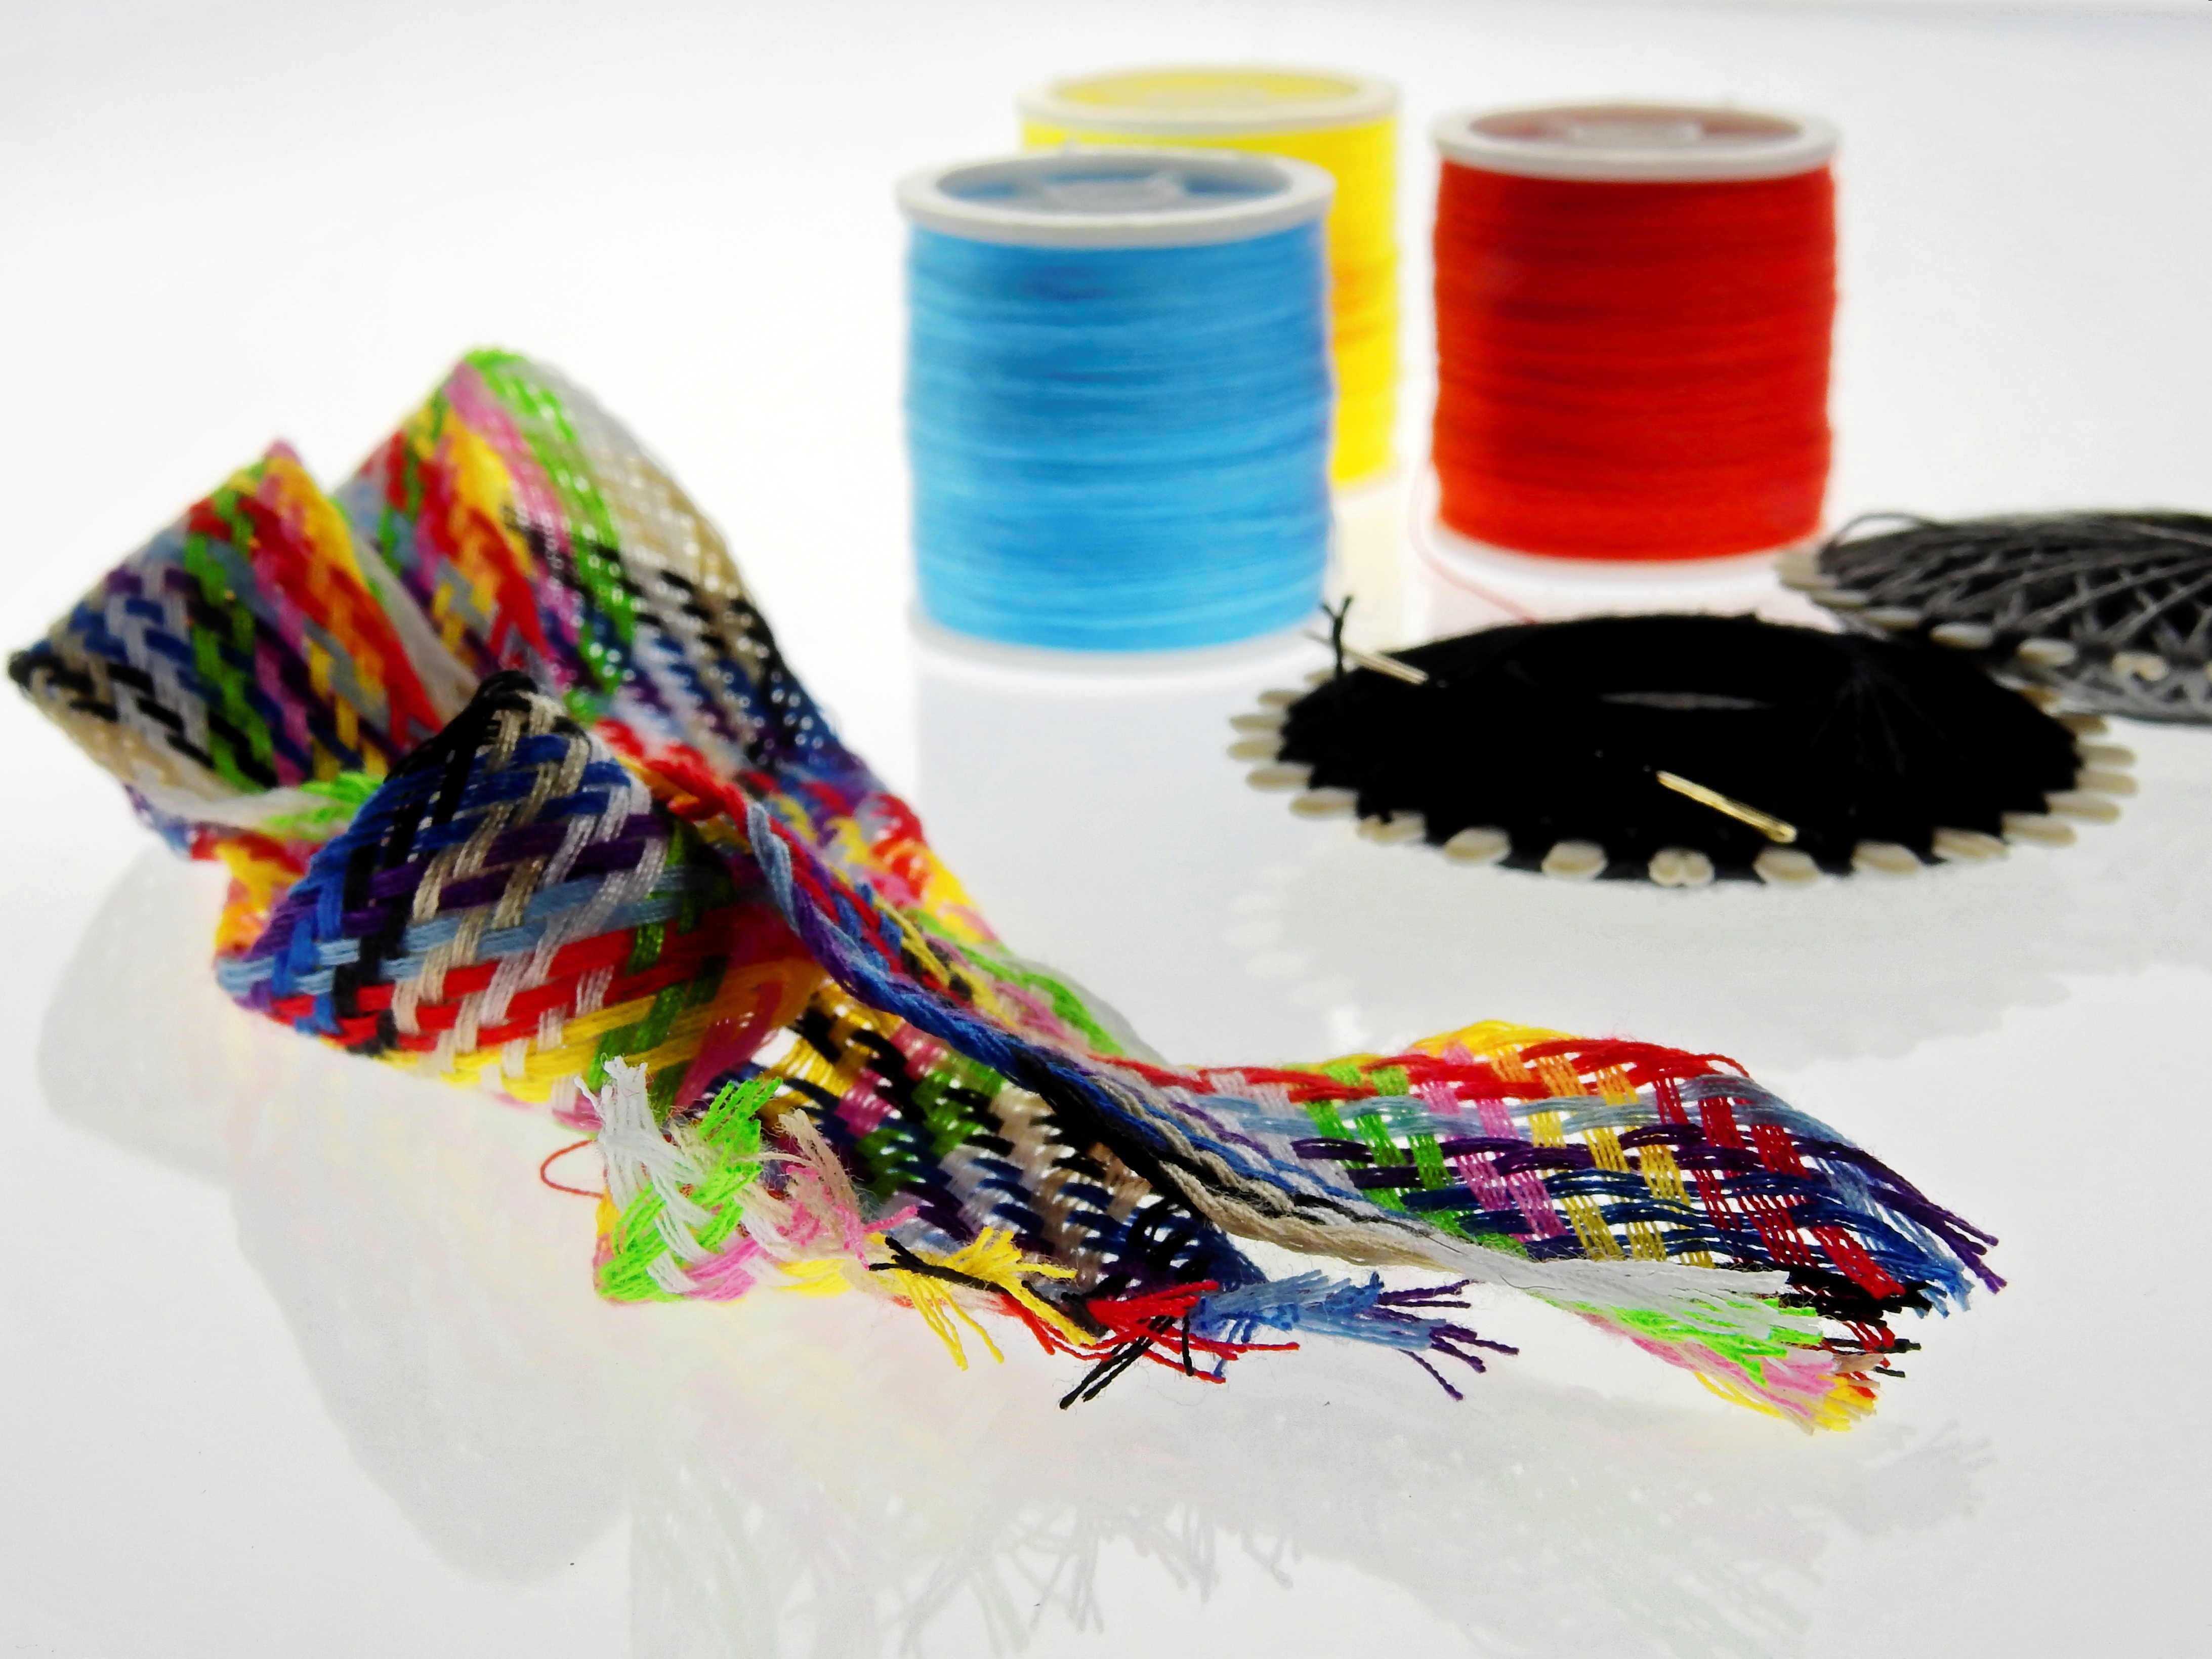
creative, needle, pattern, color, fashion, craft, colorful, yarn, thread, sew, sewing thread, textile, art, design, schneider, tailoring, handarbeiten, middle east, n hutensilien, haberdashery, sewing accessories, sewing kits, fashion accessory